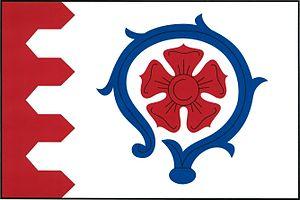
Kejnice est une commune du district de Klatovy, dans la région de Plzeň, en République tchèque. Sa population s'élevait à 107 habitants en 2017.